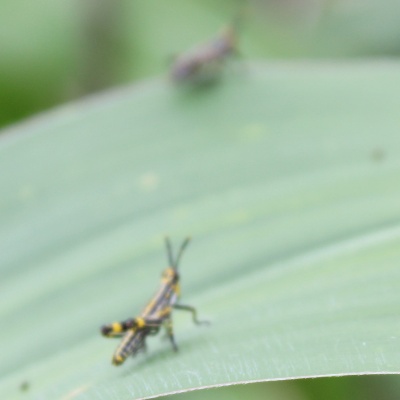
Crop: Maize
Condition: grasshoper